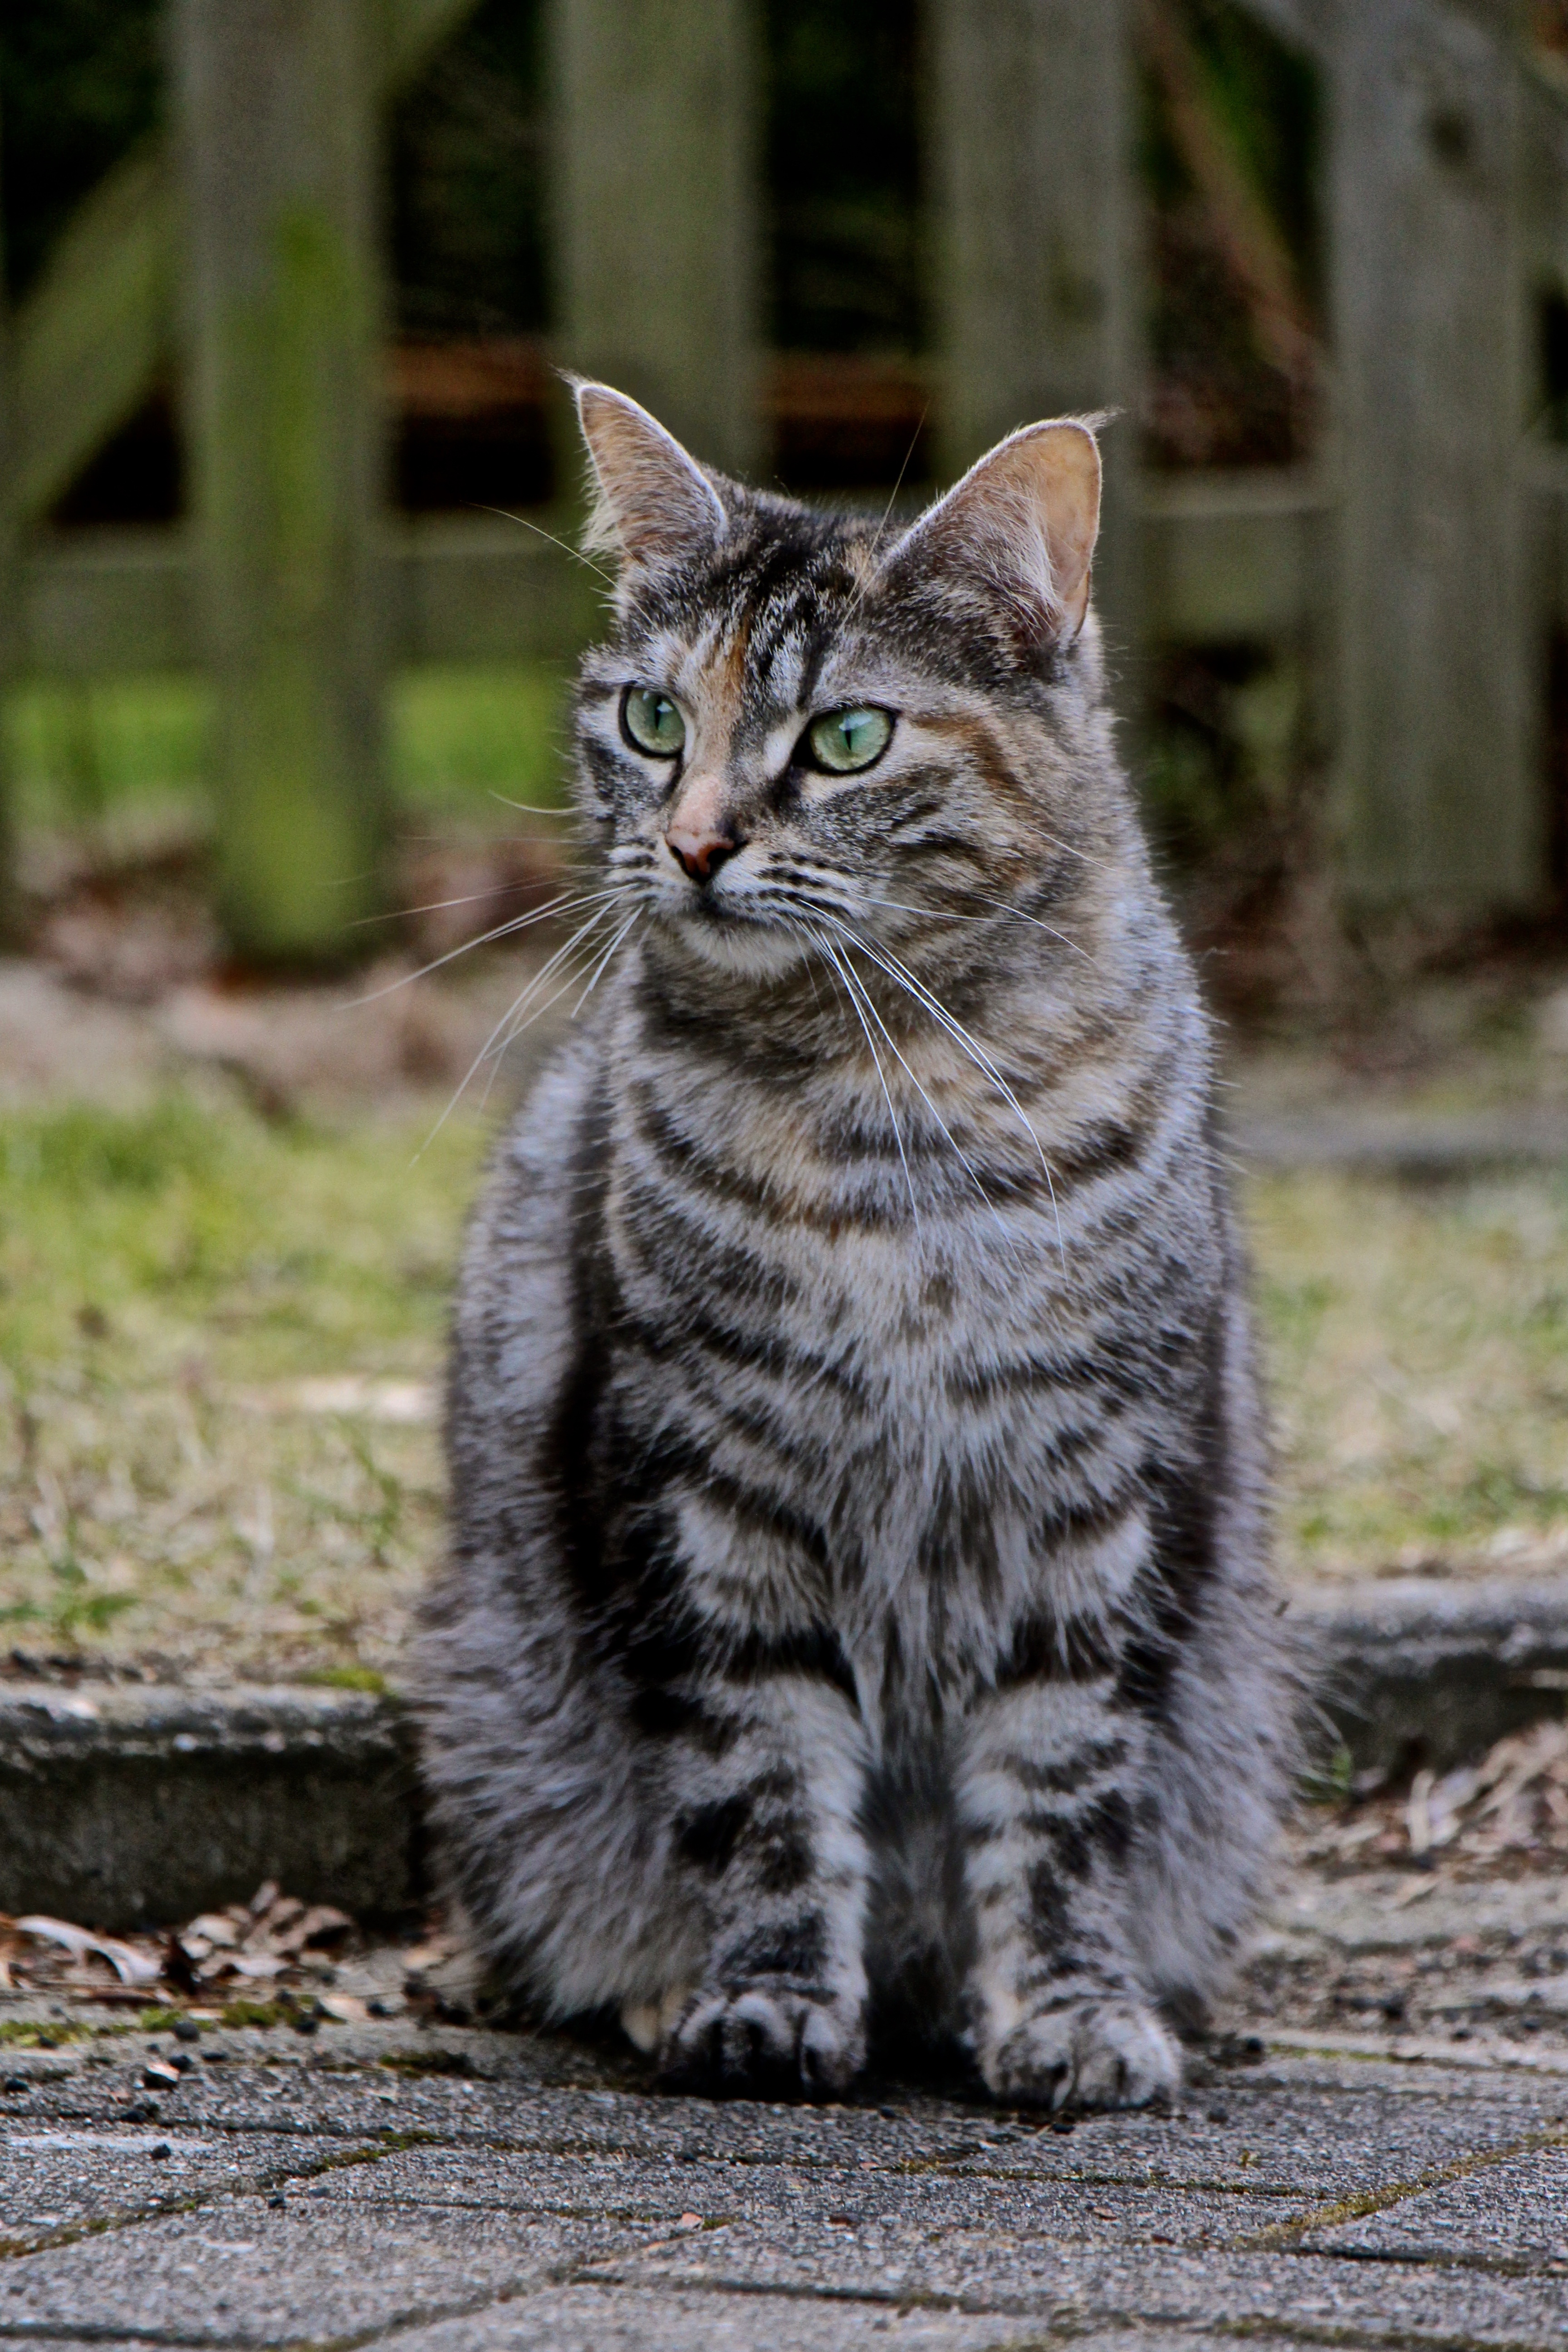
sweet, view, animal, fur, green, kitten, cat, mammal, fauna, eyes, whiskers, grey, vertebrate, out, domestic cat, cat's eyes, tabby cat, green eyes, european shorthair, grey fur, wild cat, small to medium sized cats, cat like mammal, domestic short haired cat, pixie bob